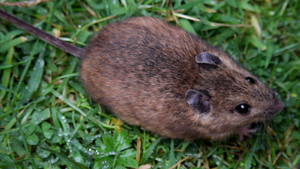
Le Mulot de Saint-Kilda est une sous-espèce du Mulot sylvestre. Ce rongeur est endémique à l'archipel écossais de Saint-Kilda.
L'environnement au Royaume-Uni est l'environnement du pays Royaume-Uni. Le territoire constitué de plusieurs îles présente des milieux propices à la biodiversité. Par ailleurs, le pays a largement contribué à la connaissance du vivant, et y contribue encore.